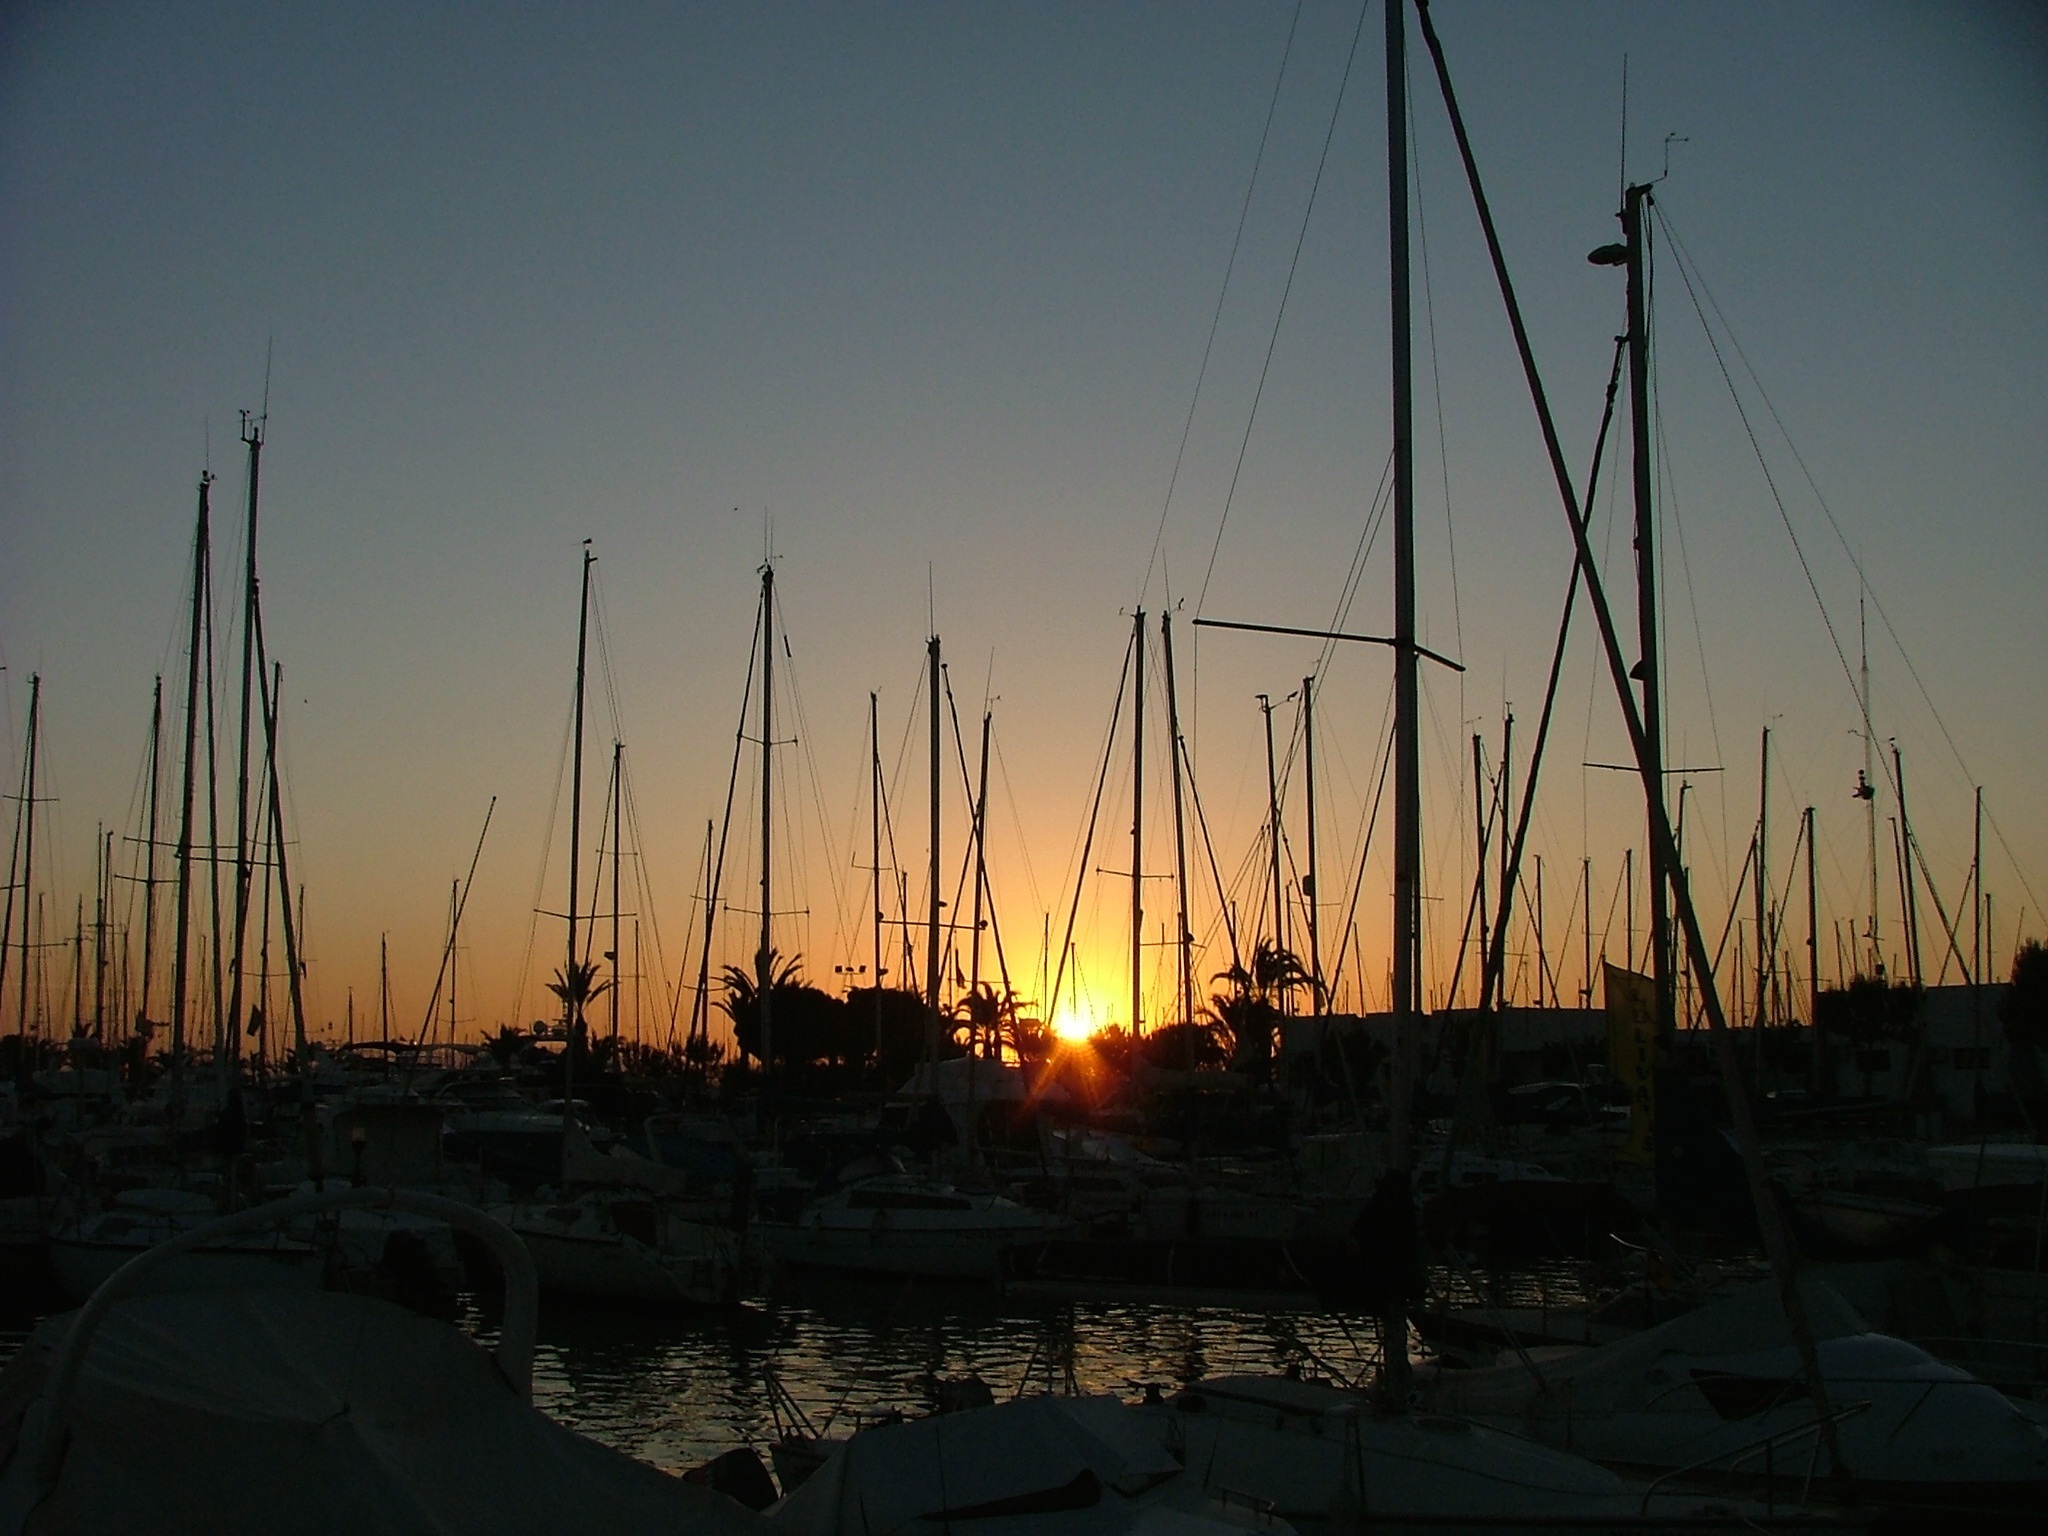
sea, dock, cloud, sunrise, sunset, boat, dawn, dusk, evening, reflection, vehicle, mast, marina, sailboat, spain, boats, sailing ship, la manga